Livadi, Thessaloniki

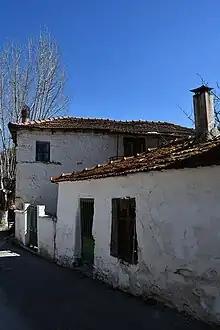
Traditional houses in Livadi

Livadi is a village in Vasilika, Thermi, Thessaloniki, Greece. It is located at an average elevation of 716 meters above the sea level.